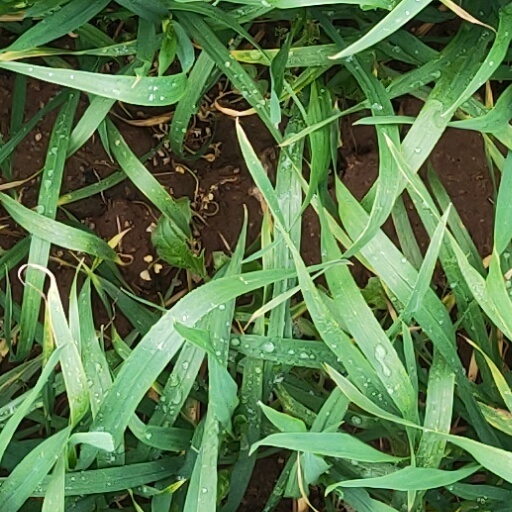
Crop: wheat